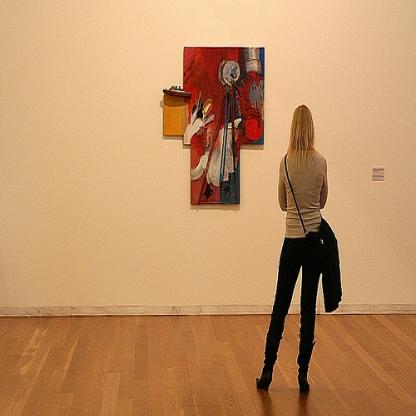
Scene: Indoor